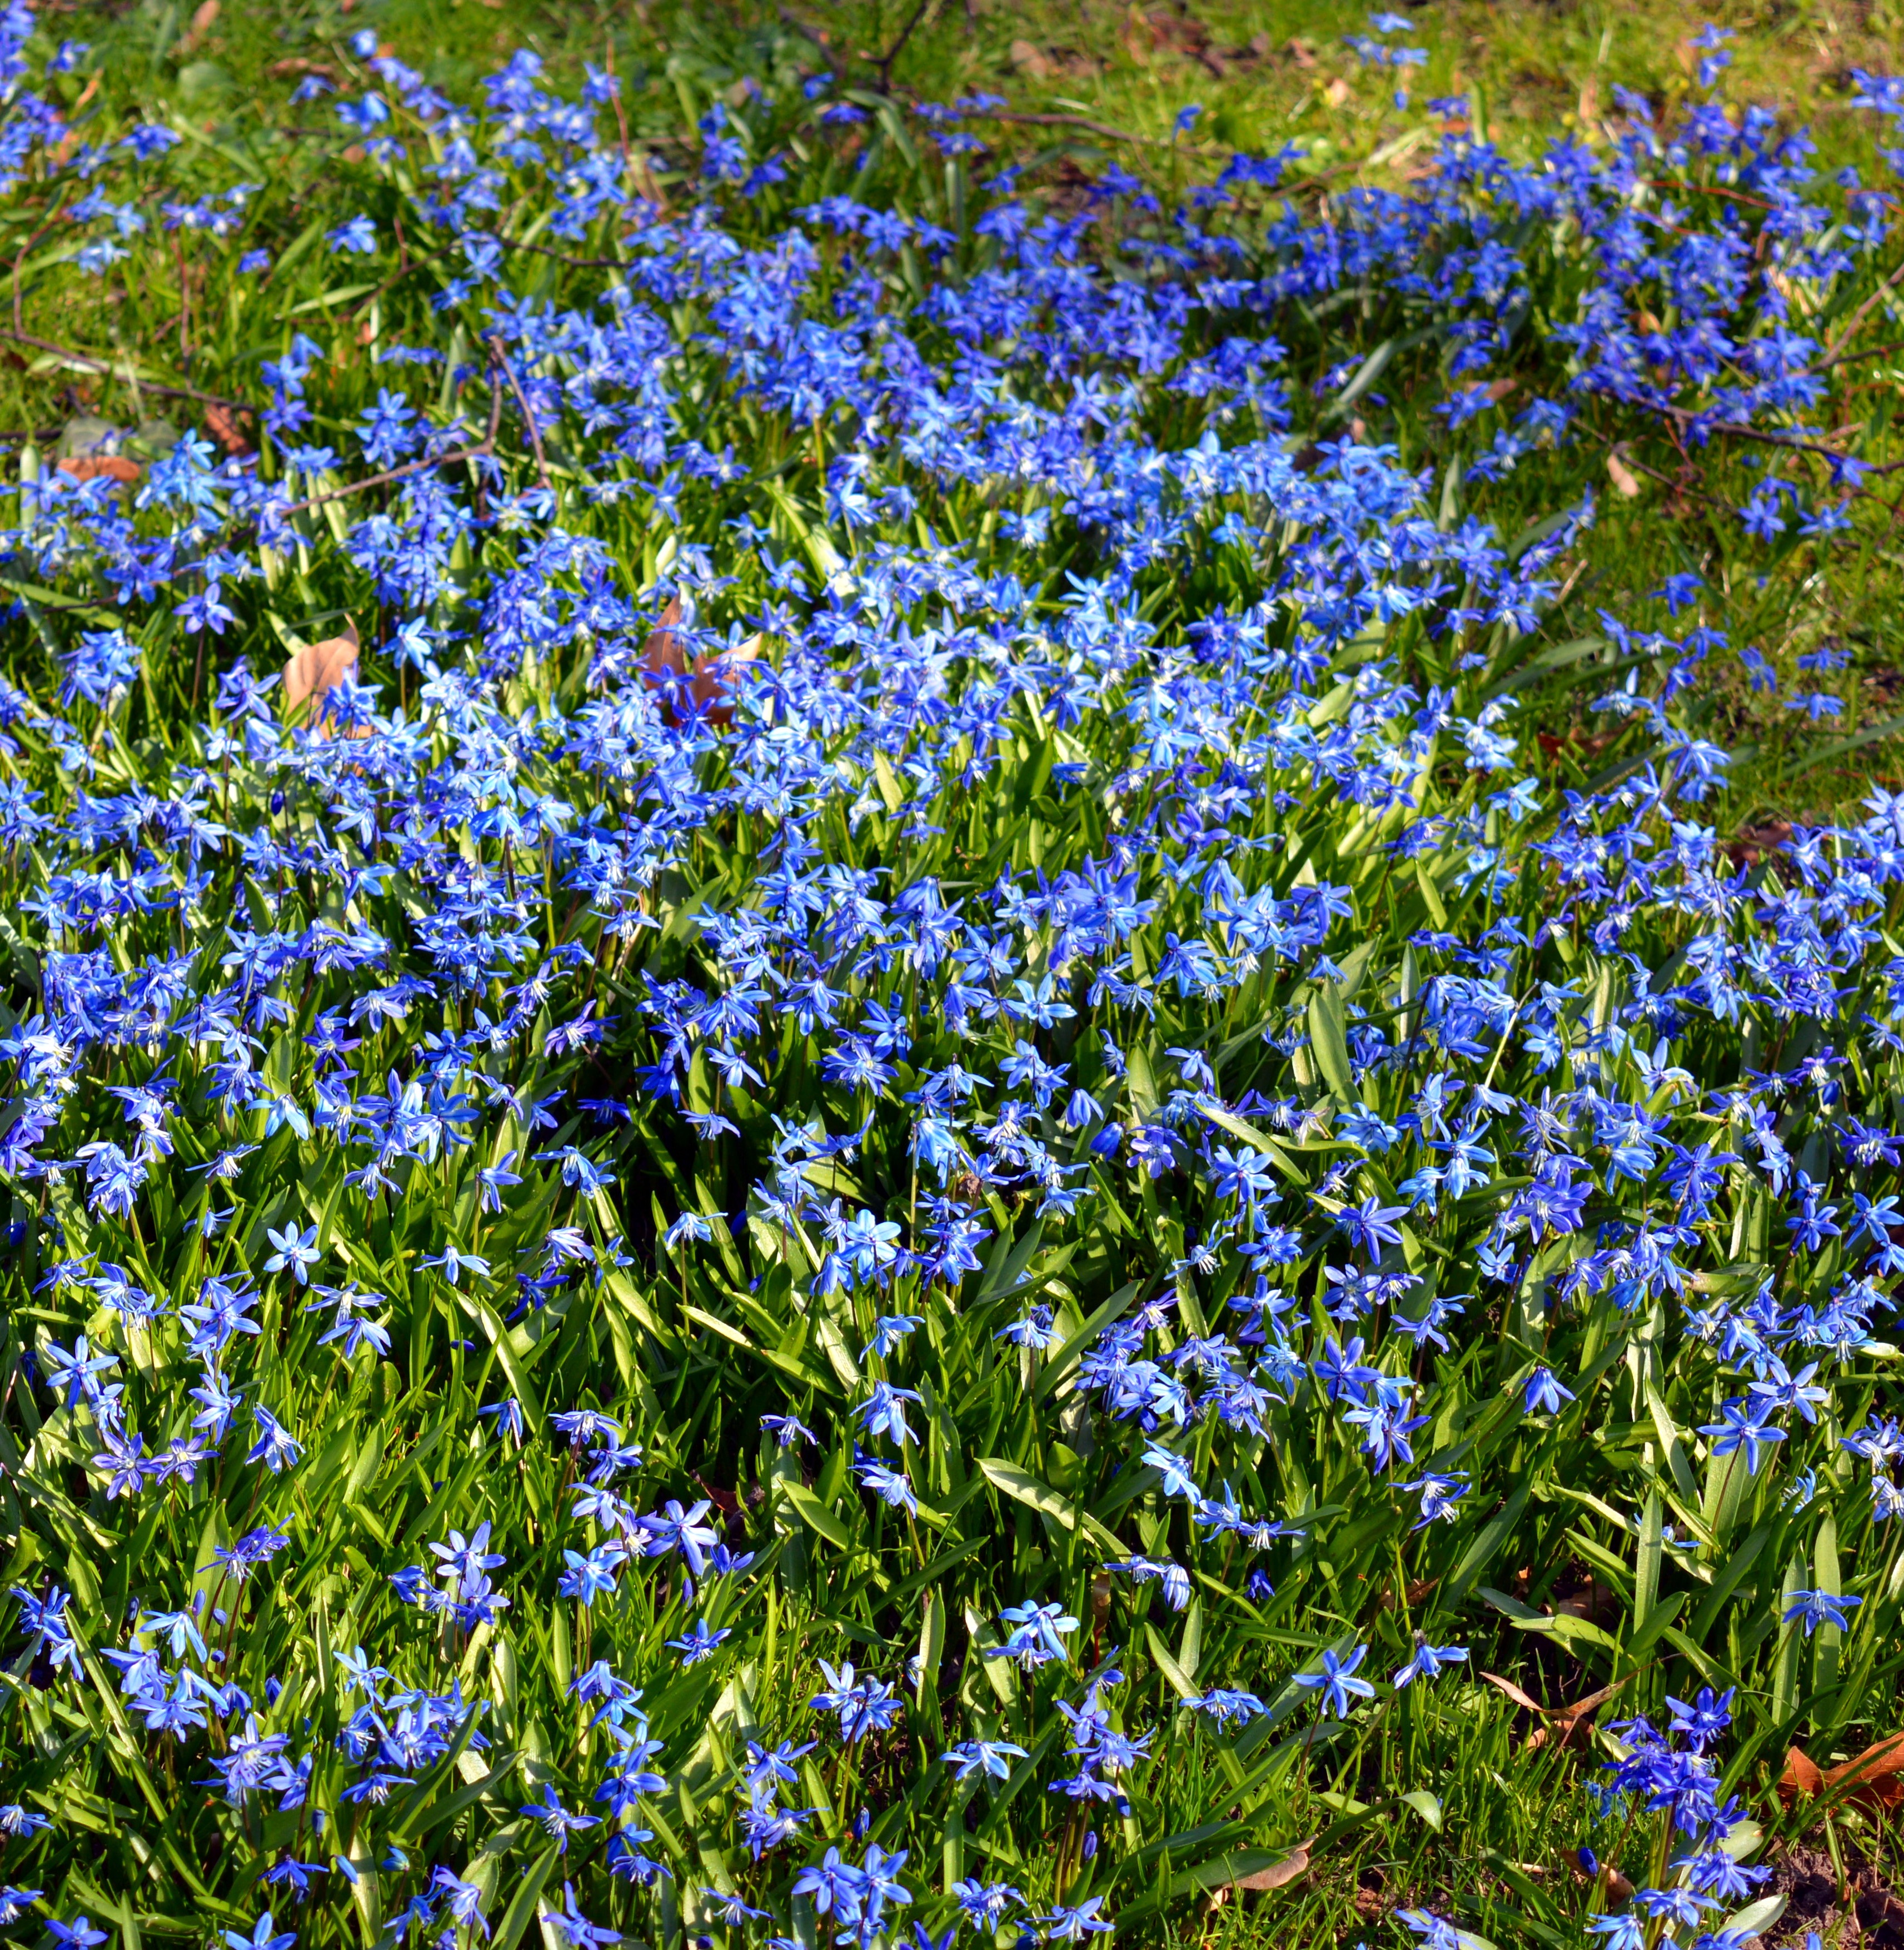
nature, plant, field, meadow, flower, blue, close, wildflower, flowers, bluebonnet, scilla, lupin, flowering plant, fr hlingsbl her, blue star, scilla sibirica, siberian blaustern, scilla siberica, nodding sternhyazinthe, siberian sternhyazinthe, land plant, english lavender